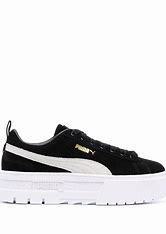
Brand: Puma
Model: Mayze